Nadiem Makarim

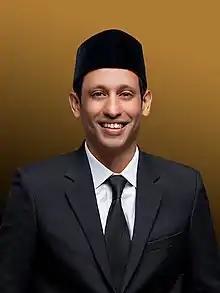
Official portrait, 2021

Nadiem Anwar Makarim (born 4 July 1984) is an Indonesian politician and businessman who is the only minister of education, culture, research, and technology of Indonesia, serving from 2021 until 2024.